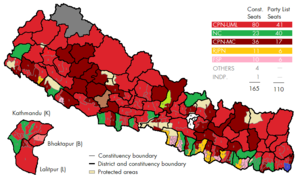
Les élections législatives népalaises de 2017 se déroulent les 26 novembre et 7 décembre 2017 au Népal pour élire les 275 députés de la Chambre des représentants et ainsi remplacer l'Assemblée constituante dont le mandat doit prendre fin le 21 janvier 2018. Les élections ont lieu en deux temps, le nord du pays votant en novembre, et le sud le mois suivant. Des élections provinciales ont lieu simultanément.